La Raza (newspaper)

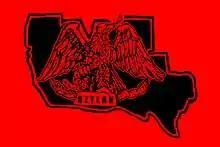
La Raza Unida Party Flag

The Party failed to register enough voters by the November 1971 special election for state assembly, forcing Ruíz to run as an independent. Even so, Ruíz earned 7% of the vote. Furthermore, Republican Bill Brophy upset Democrat Richard Alatorre in the election despite Democrats outnumbering Republicans 2-to-1 in the district; La Raza Unida and Ruíz claimed responsibility for Alatorre's loss and argued that the election was a victory for the Party, as it had succeeded in taking votes from the "Democratic machine" and raising political awareness for Chicanos. Two years later, however, reports surfaced that the Republican party had provided under-the-table funding to La Raza Unida to defeat Alatorre. In 1972, the magazine again suspended publication in the latter half of the year to support another Ruíz campaign for state assembly, this time in the 40th district. Ruíz obtained 13% of the vote, but despite performing better than he did in 1971, this election loss prompted Ruíz to take a more pessimistic view of Chicano unity in Los Angeles and give up on his quest to be elected to the state government.